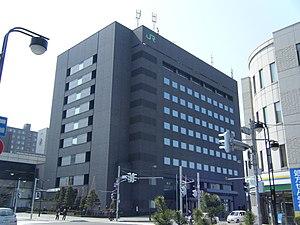
La Hokkaido Railway Company, plus généralement appelée JR Hokkaido, est une société japonaise de transport ferroviaire qui fait partie des entreprises constitutives de Japan Railways. Elle effectue des liaisons intercité sur l'île d'Hokkaidō, au nord de l'archipel nippon.